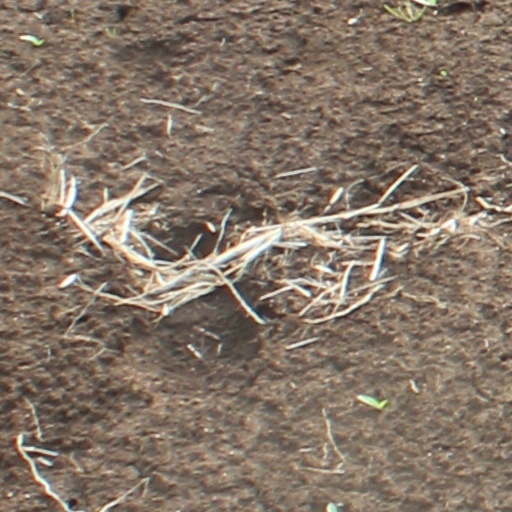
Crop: wheat